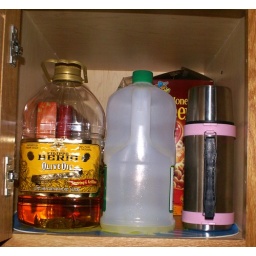
The top top cabinet above the pantry, holds my big bottles of oils, extra breakfast, and some other Chinese stuffs.